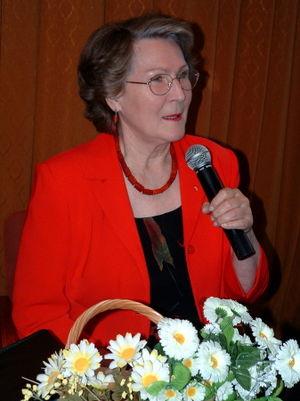
Irena Santor, née Wiśniewska le 9 décembre 1934 à Papowo Biskupie, est une chanteuse et cantatrice polonaise mezzo-soprano. Elle est également soliste dans le groupe folklorique Mazowsze originaire de Mazovie.